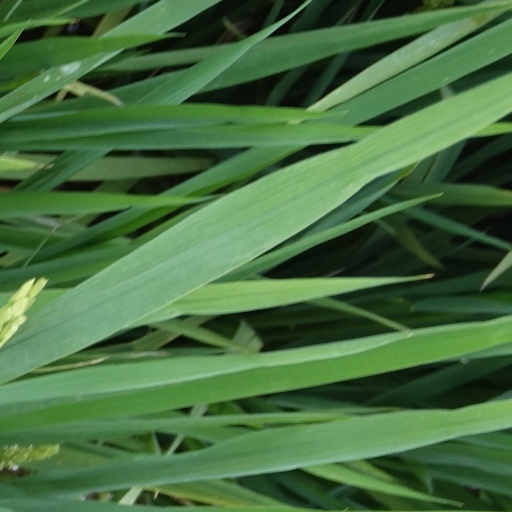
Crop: rice